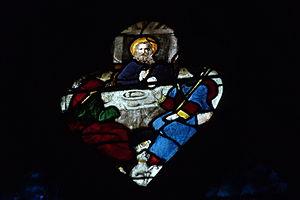
L'église Saint-Martin est une église catholique paroissiale située à Herblay-sur-Seine, en France. Elle a été édifiée à partir de la seconde moitié du XIIᵉ siècle dans le style gothique. Le transept est la partie la plus ancienne. La nef, assez longue, est un peu plus récente, et peut être datée de la fin du XIIᵉ siècle ou du début du XIIIᵉ siècle. Ses bas-côtés ont toutefois été rebâtis à l'époque moderne, et perdu leur intérêt. L'élégant clocher central, dont les baies sont flanquées de multiples colonnettes, est certes la partie la plus emblématique de l'édifice gothique. Entre 1500 et 1535 environ, son chœur a été remplacé par un vaste complexe de style gothique flamboyant, qui comporte trois travées, se terminant par un chevet à pans coupés, et deux collatéraux, également à pans coupés. Son architecture est soignée, et l'on y trouve toujours cinq verrières de style Renaissance, qui datent des années 1537-1540, et ont été restaurées vers 1881. Elles font le principal attrait de l'église. Elle a été inscrite monument historique par arrêté du 6 juillet 1925. Les messes dominicales y sont célébrées chaque dimanche à 10 h 30.